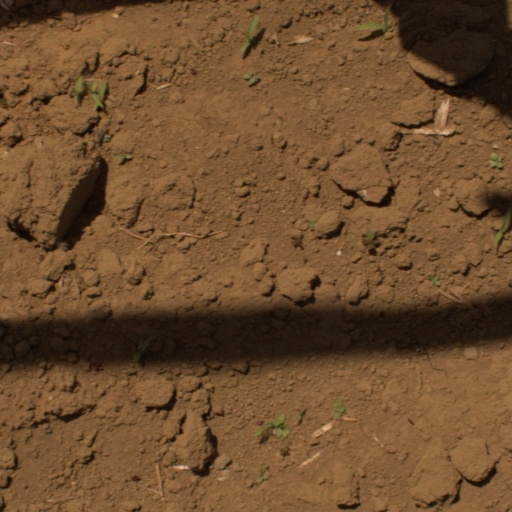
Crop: Jerusalem artichoke